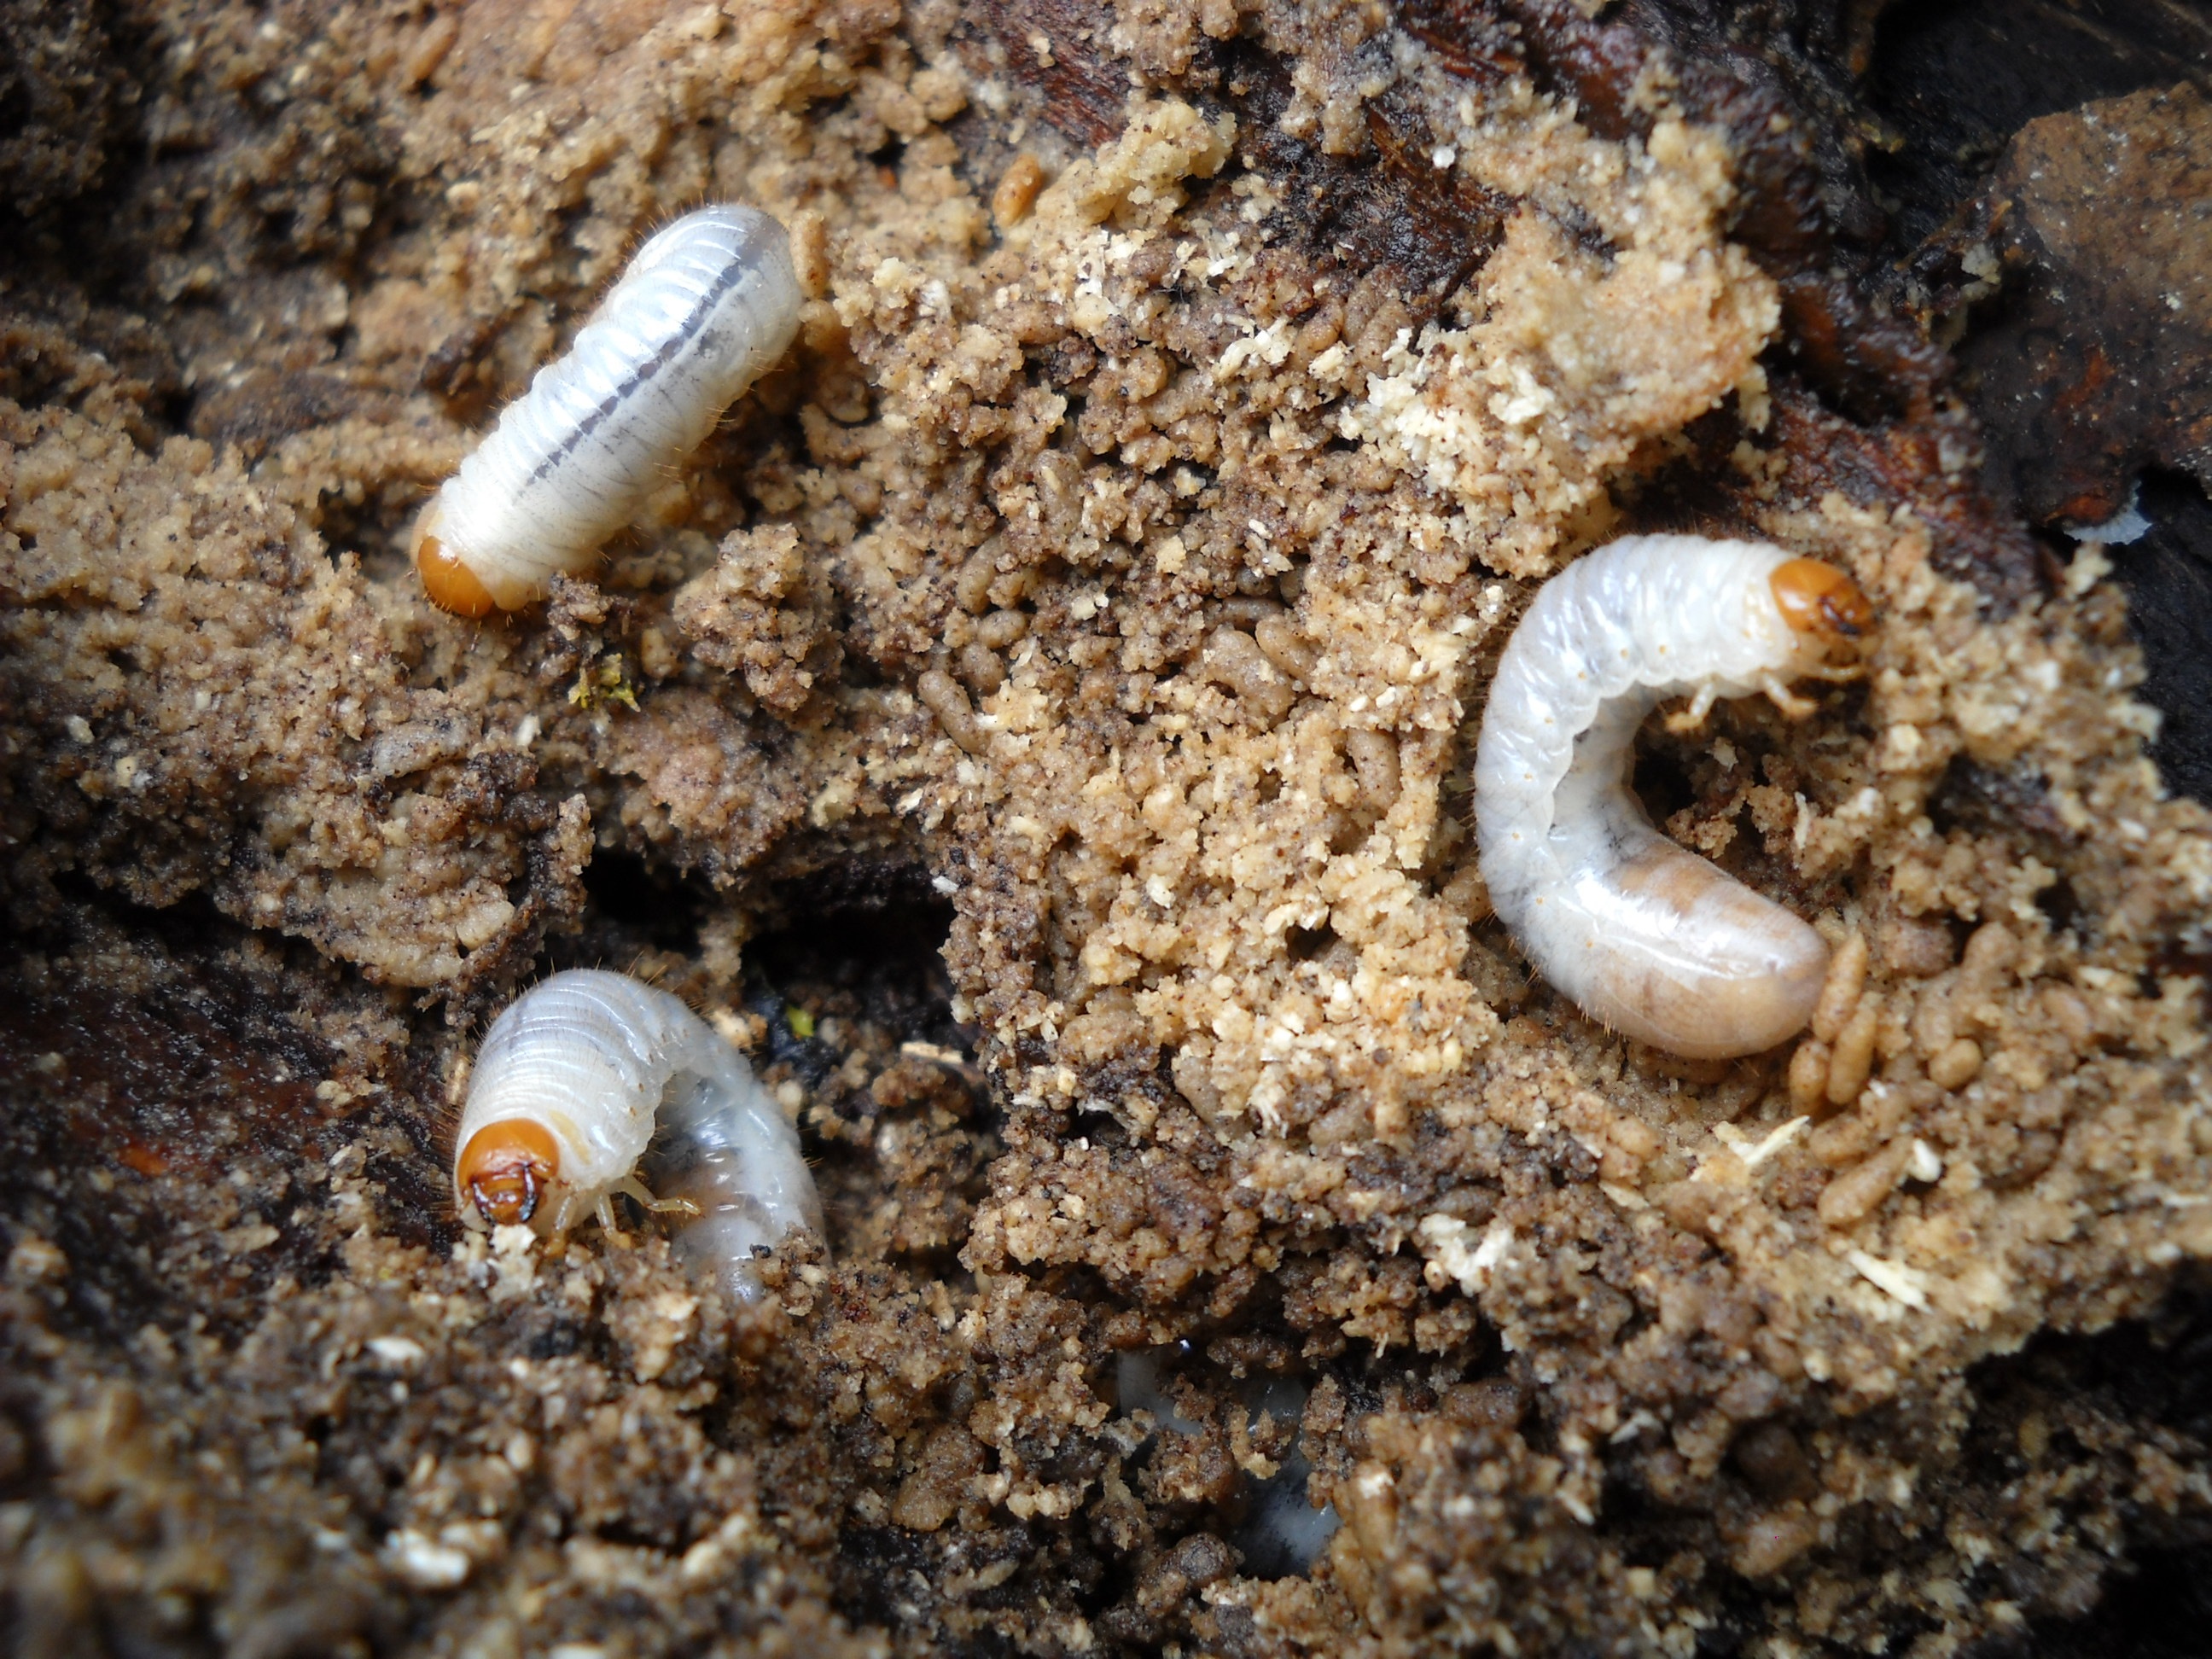
insect, biology, soil, fauna, invertebrate, worm, larvae, cockchafer, marine biology, grubs